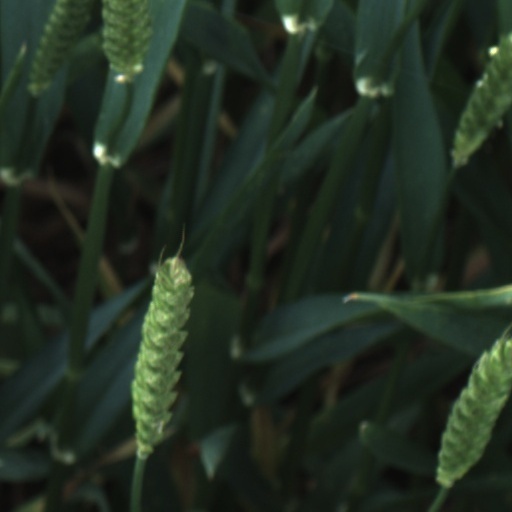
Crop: wheat